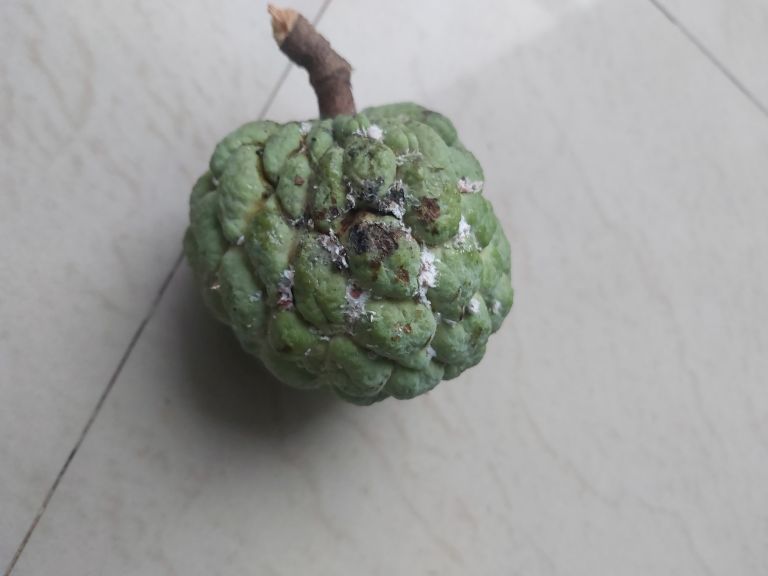
Disease label: Leaf spot on fruit